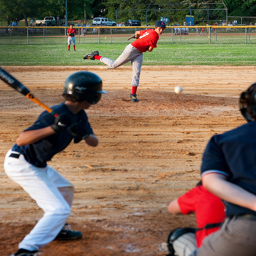
A baseball player holding a bat next to a base.
A man that is in the dirt with a baseball bat.
The kids are playing baseball in the field.
a boy is throwing a ball at a baseball game
A young man throwing a ball to the catcher as the batter swings the bat in a youth baseball game.